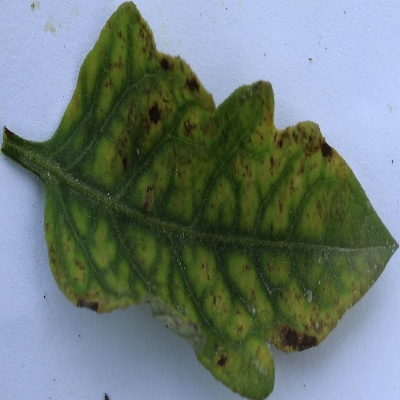
Crop: Tomato
Condition: septoria leaf spot